Francysk Skaryna

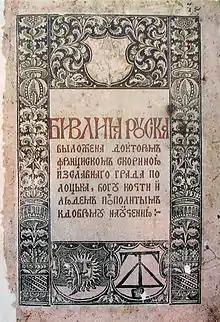
Title page of Skaryna's Bible

Francysk Skaryna (alternative transcriptions of his name: "Francišak Skaryna" or "Francisk Skaryna"; , ; , ; 1470 – 1551/29 January 1552) was a Belarusian humanist, physician, and translator. He is known to be one of the first book printers in the Grand Duchy of Lithuania and in all of Eastern Europe, laying the groundwork for the development of the of the Church Slavonic language.